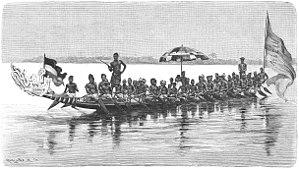
Le Tangué est un objet d'art de la chefferie Douala - communément utilisé comme mât de beaupré des pirogues chez les Sawa.